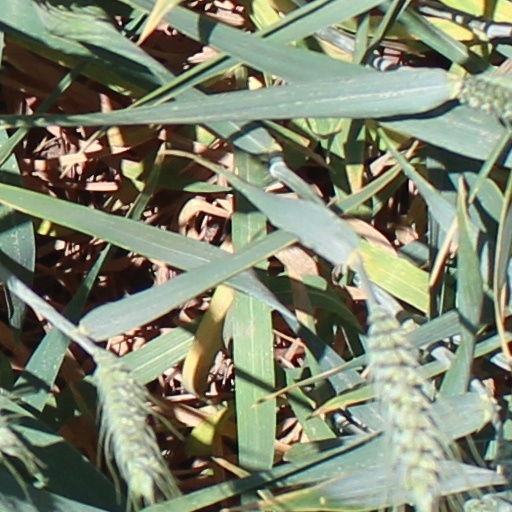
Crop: wheat